Sennacherib

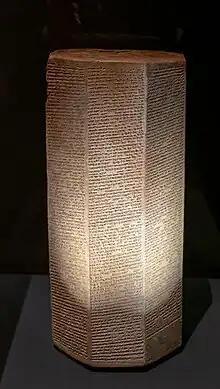
Prism of Sennacherib, containing records of his military campaigns, culminating with Babylon's destruction

Sargon II's death in the battle and the disappearance of his body inspired rebellions across the Assyrian Empire. Sargon had ruled Babylonia since 710 BC, when he defeated the Chaldean tribal chief Marduk-apla-iddina II, who had taken control of the south in the aftermath of the death of Sargon's predecessor Shalmaneser V in 722 BC. Like his immediate predecessors, Sennacherib took the ruling titles of both Assyria and Babylonia when he became king, but his reign in Babylonia was less stable. Unlike Sargon and previous Babylonian rulers, who had proclaimed themselves as "shakkanakku" (viceroys) of Babylon, in reverence for the city's deity Marduk (who was considered Babylon's formal "king"), Sennacherib explicitly proclaimed himself as Babylon's king. Furthermore, he did not "take the hand" of the Statue of Marduk, the physical representation of the deity, and thus did not honor the god by undergoing the traditional Babylonian coronation ritual.